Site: brandenburg
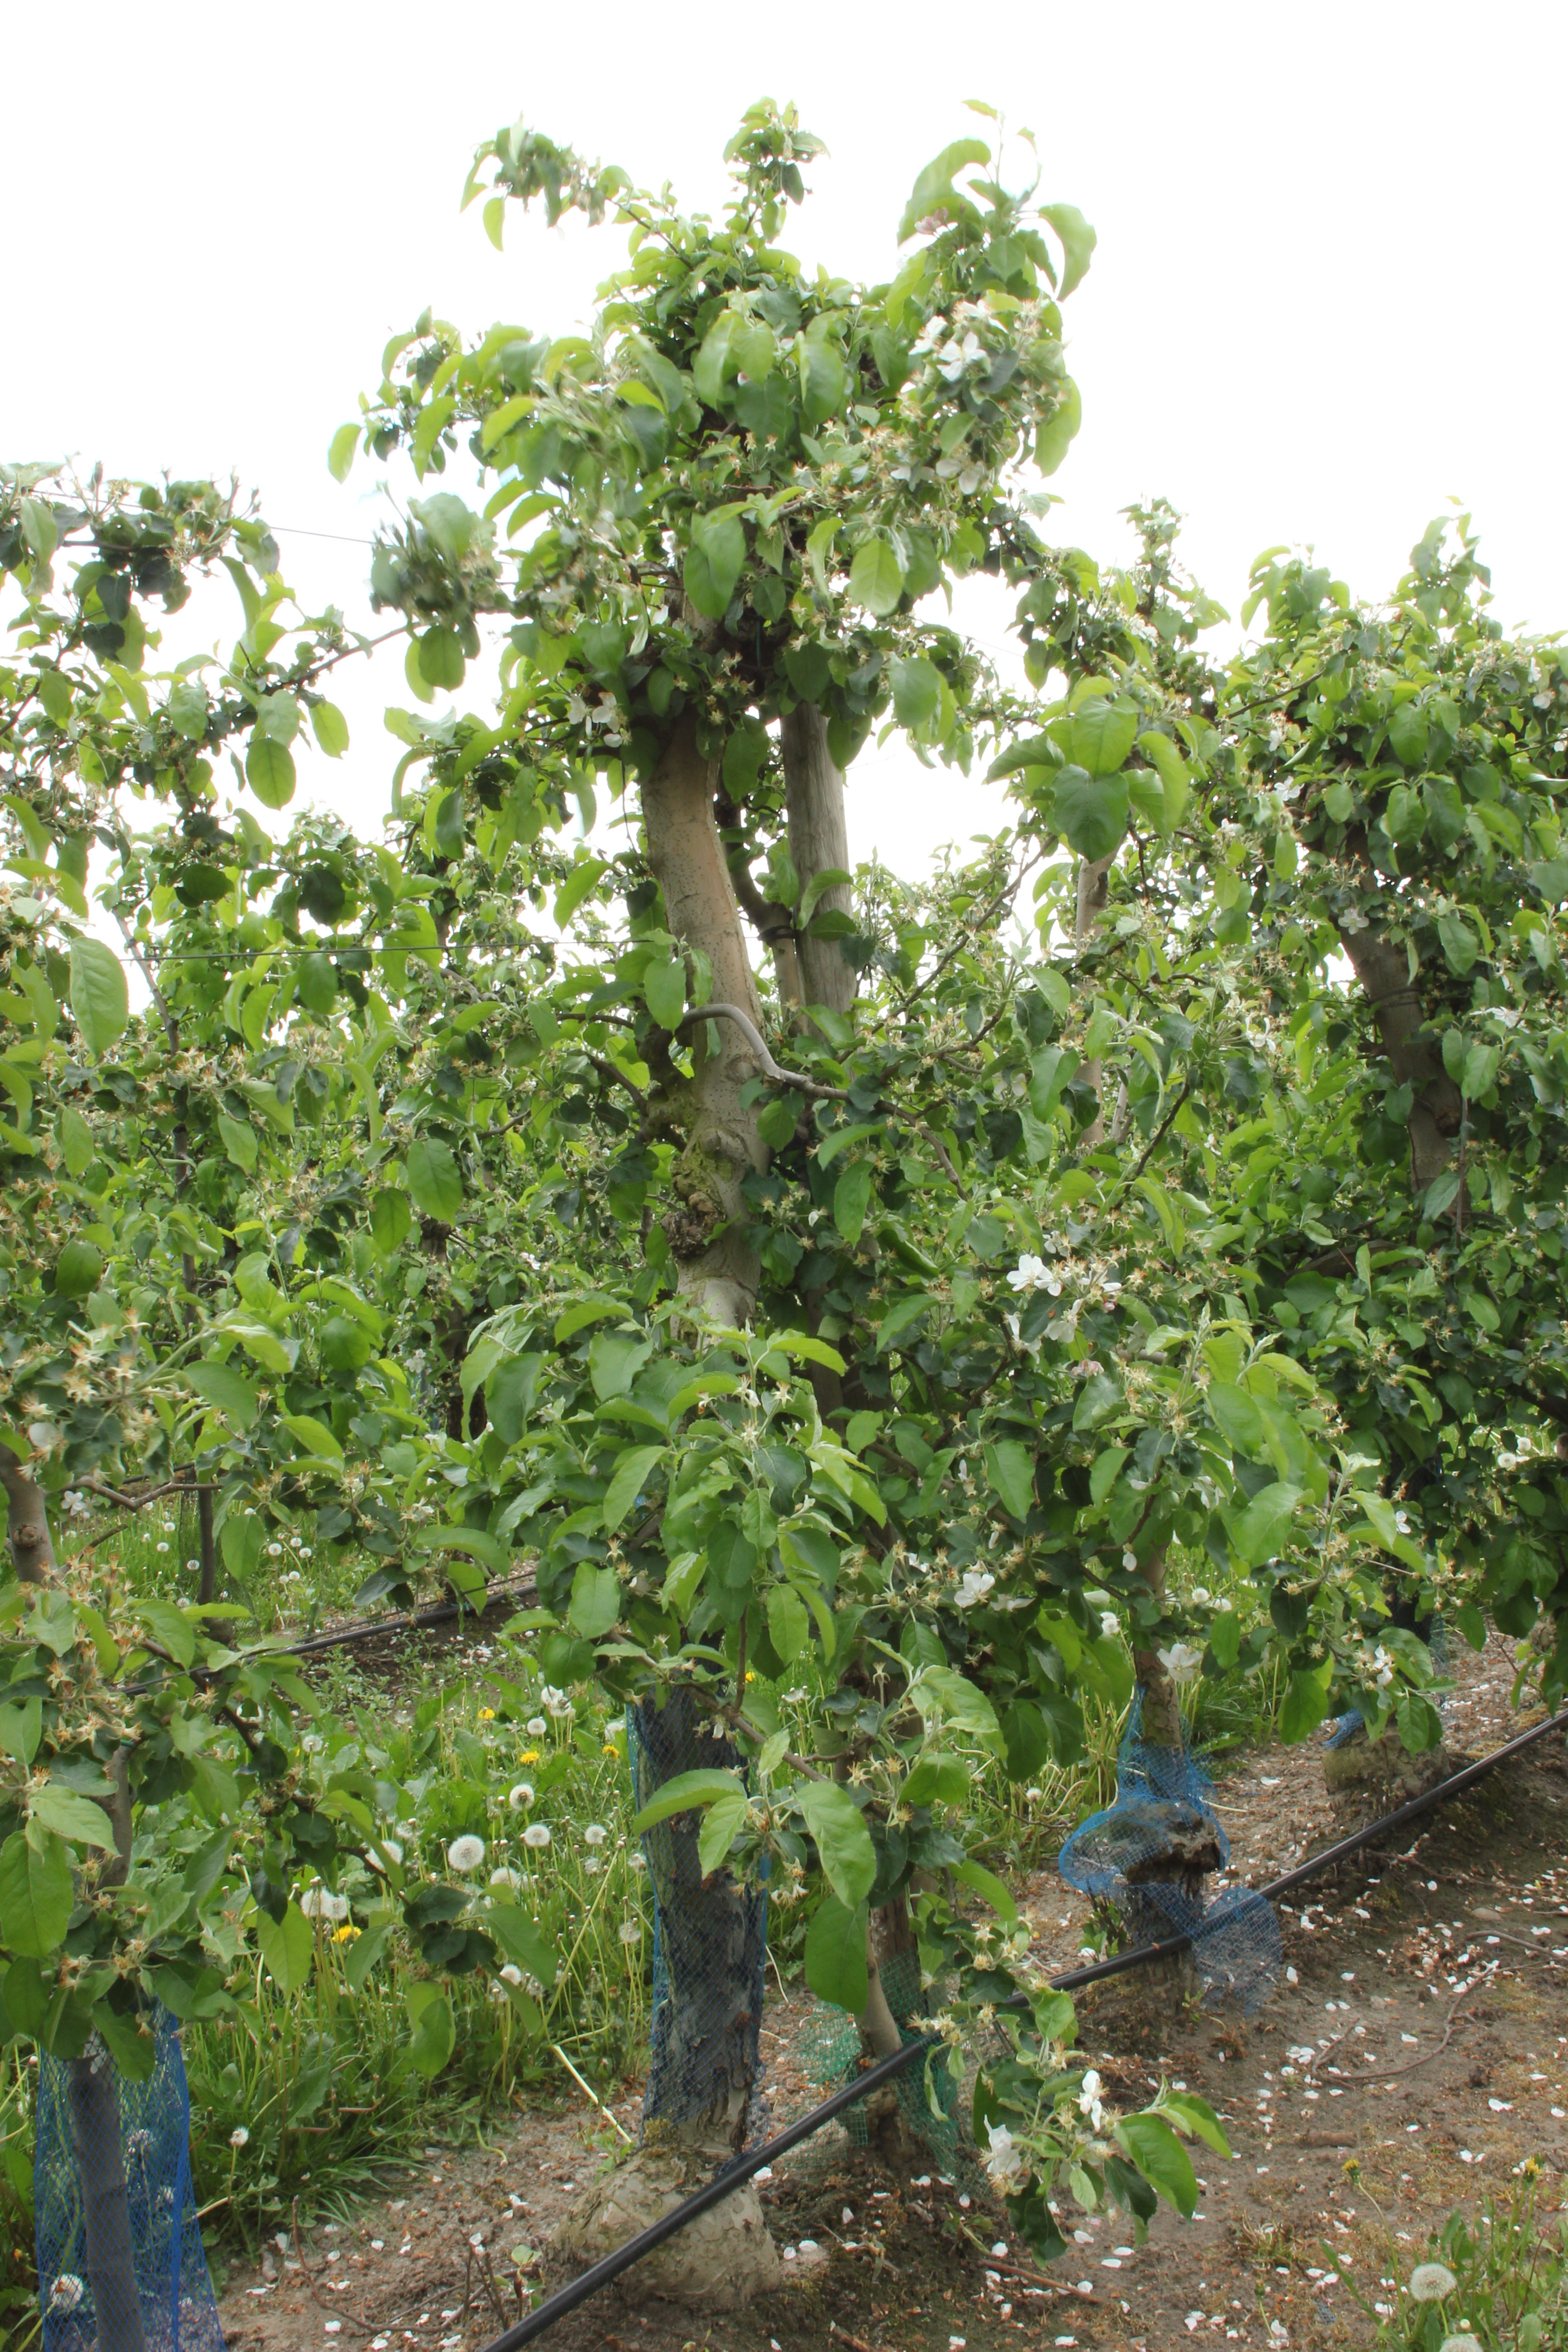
Growth stage (BBCH 67): Flowering